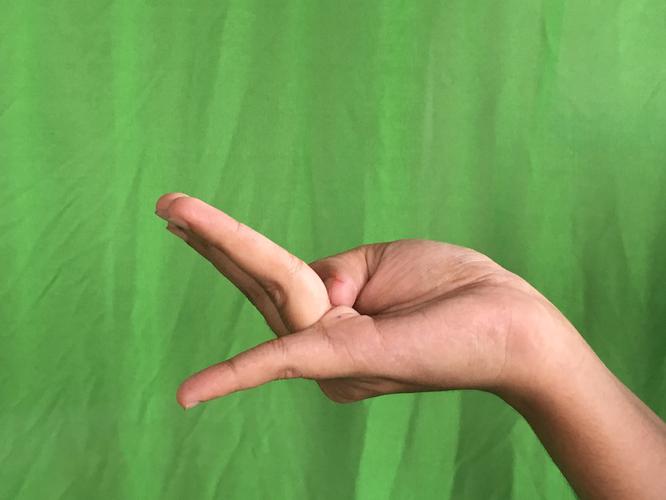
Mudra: Chaturam
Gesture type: single_hand